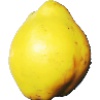
Label: quince